Sky position (RA, Dec in degrees): 136.827, 5.935
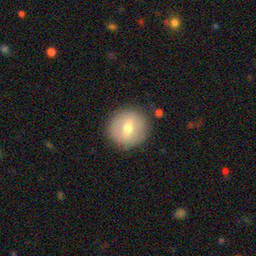
Galaxy morphology: Round Smooth Galaxies